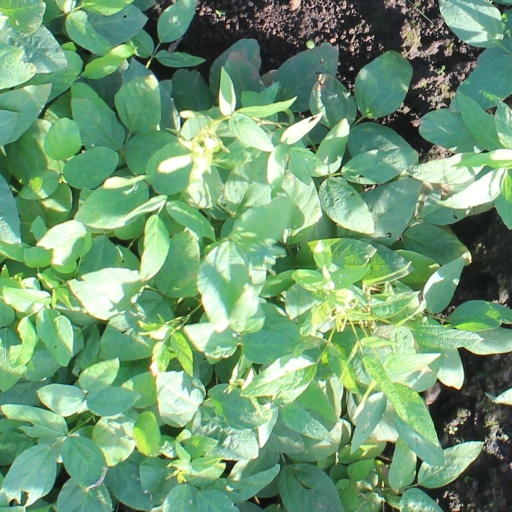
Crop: soybean